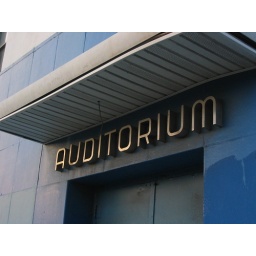
Dimensional sign on Spring Garden street in Philadelphia near Front Street.